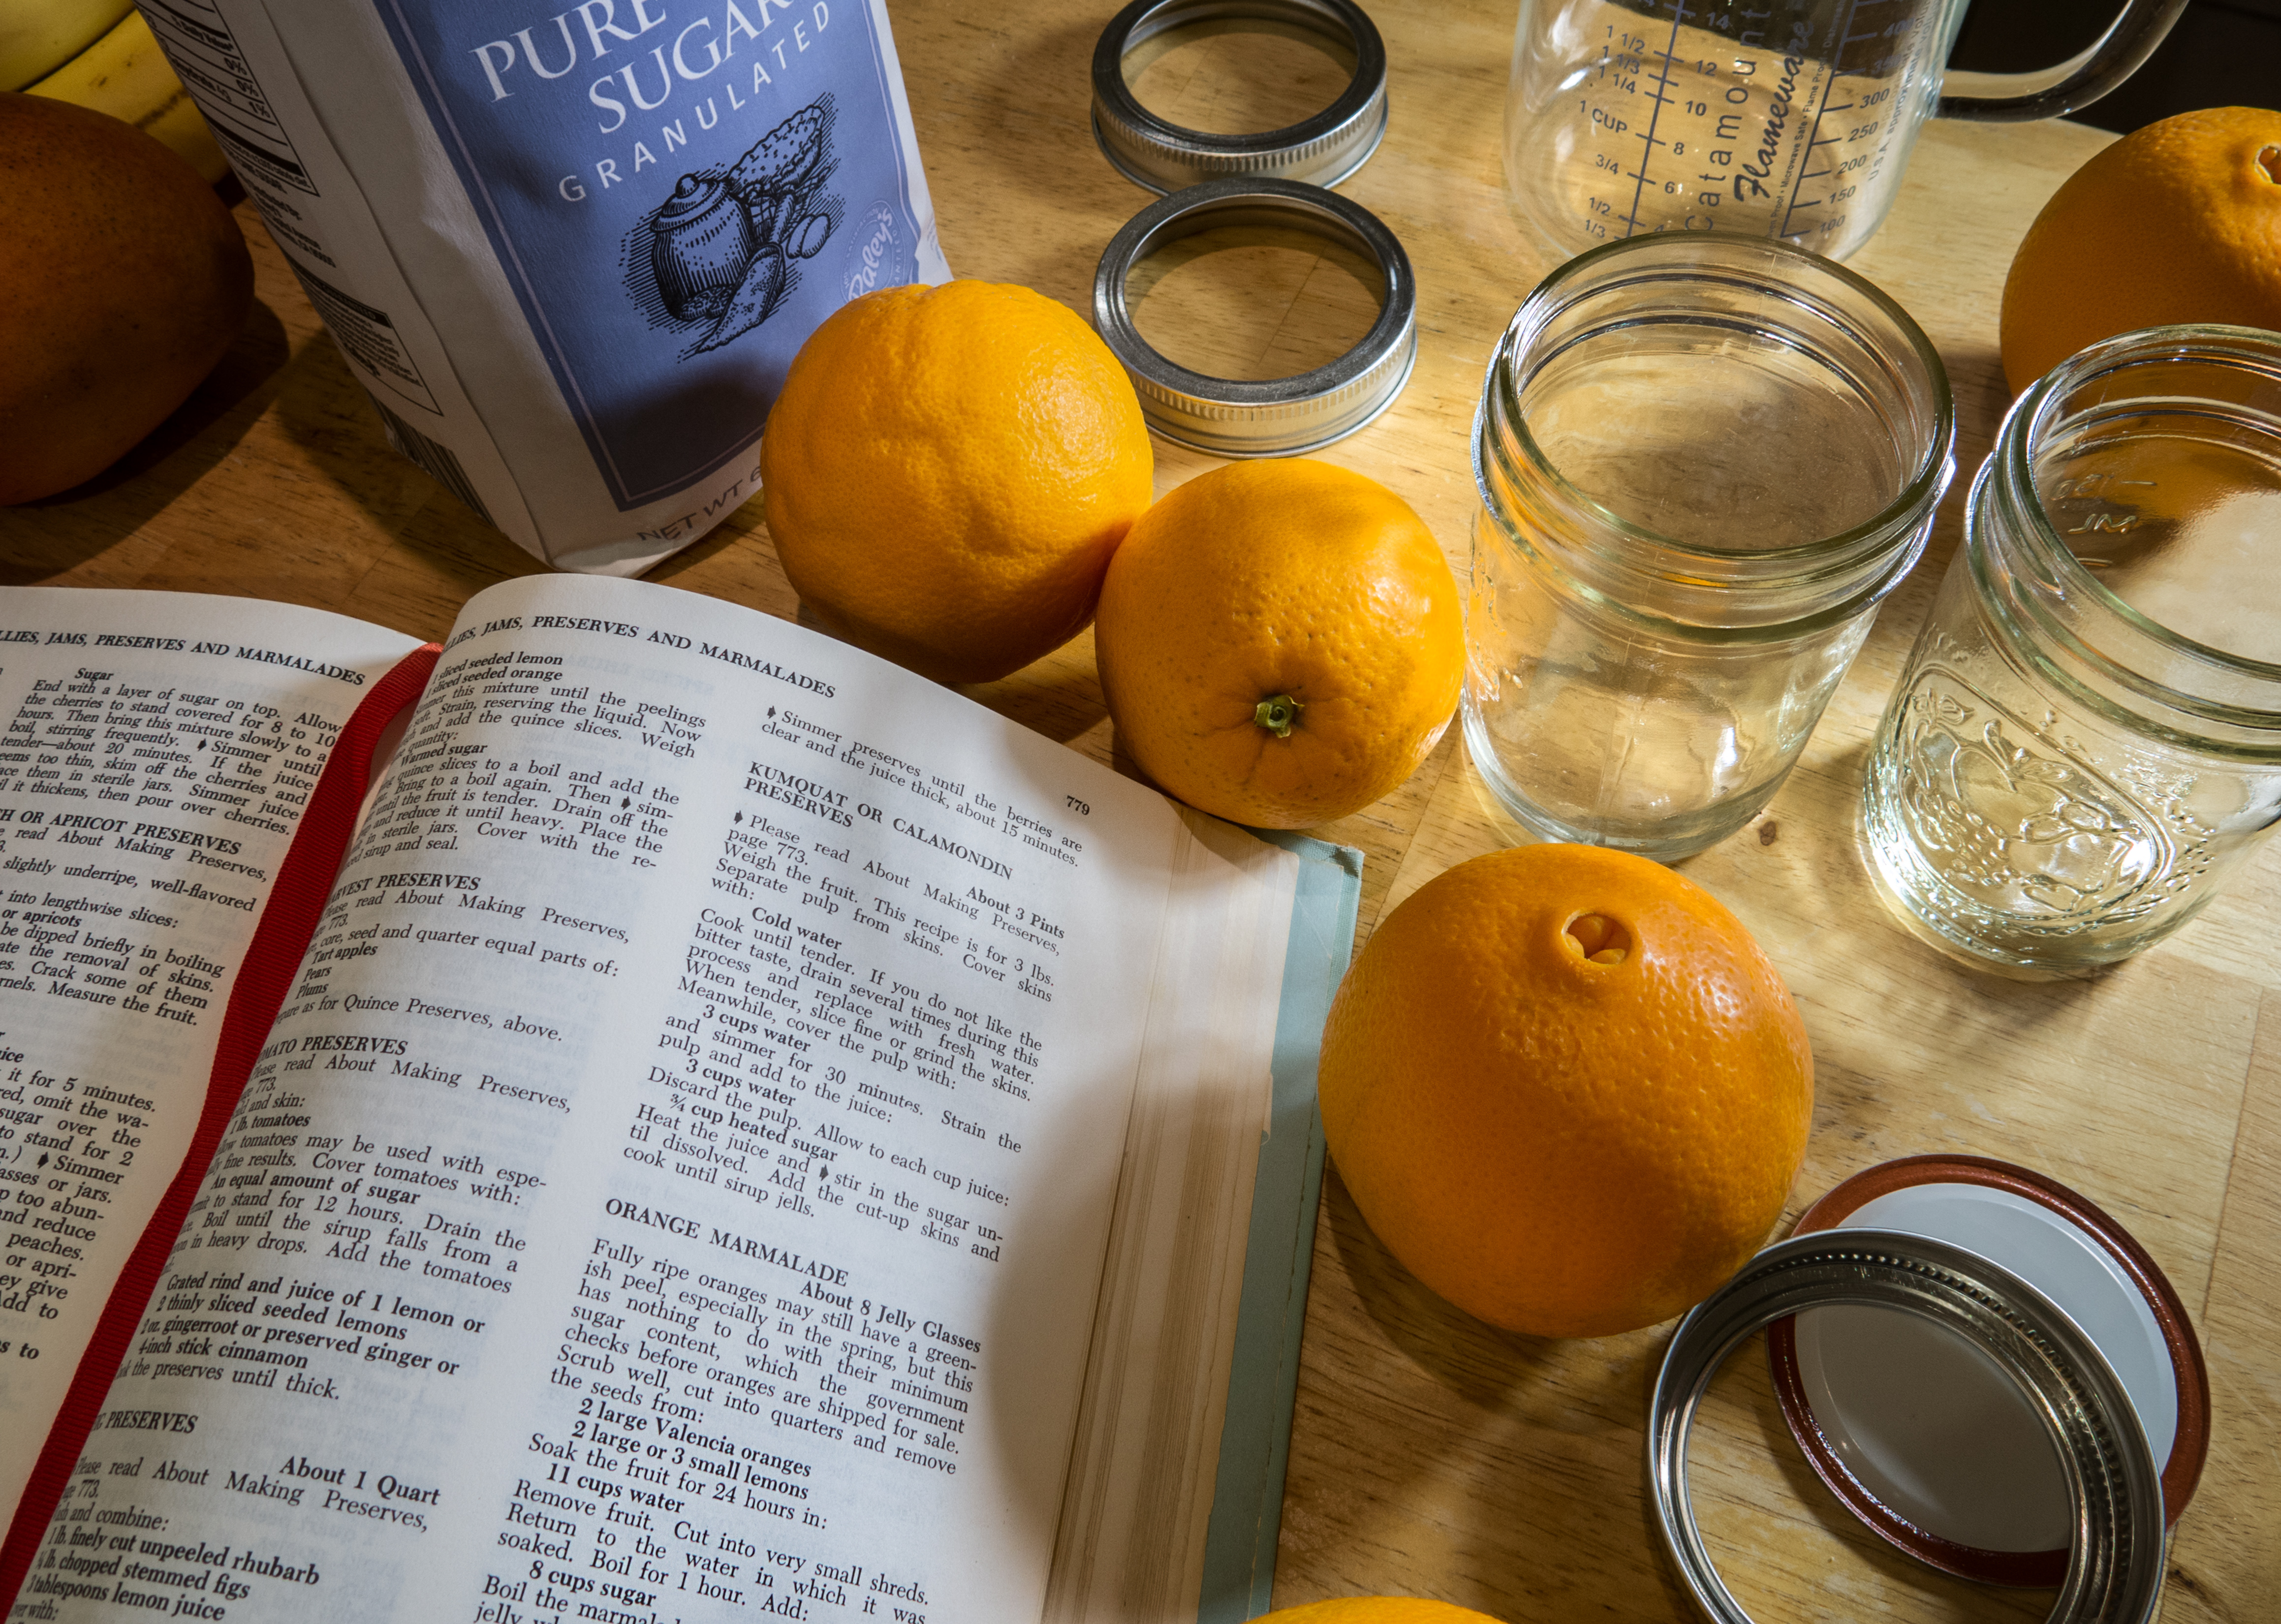
plant, fruit, orange, meal, food, produce, kitchen, drink, breakfast, juice, preserves, sugar, canning, citrus, sacramento, flavor, flowering plant, marmalade, masonjar, jellyjar, land plant, distilled beverage